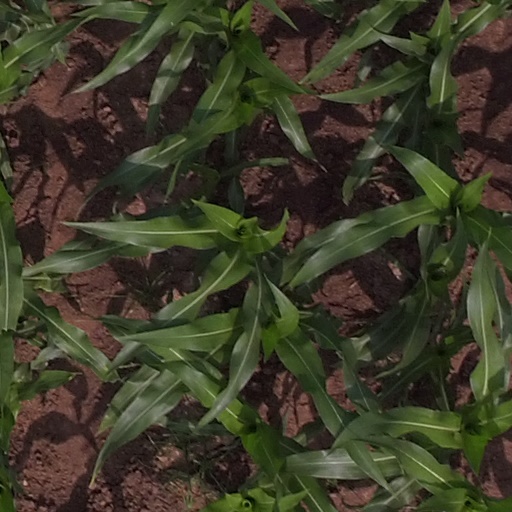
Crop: maize; corn